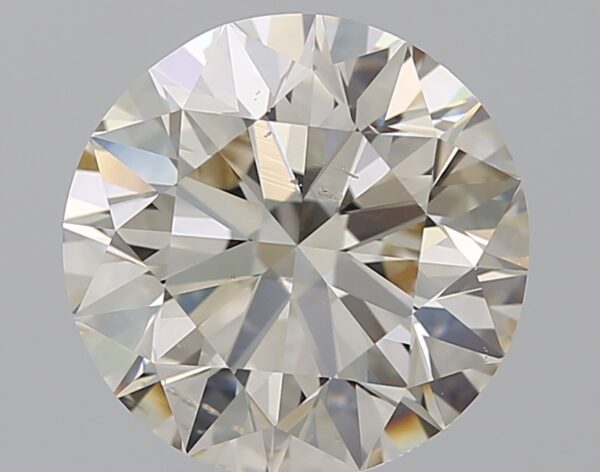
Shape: round
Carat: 2.9
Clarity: SI1
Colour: L
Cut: EX
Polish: EX
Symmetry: EX
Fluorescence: ST
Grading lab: GIA
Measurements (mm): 9.02 x 9.08 x 5.67